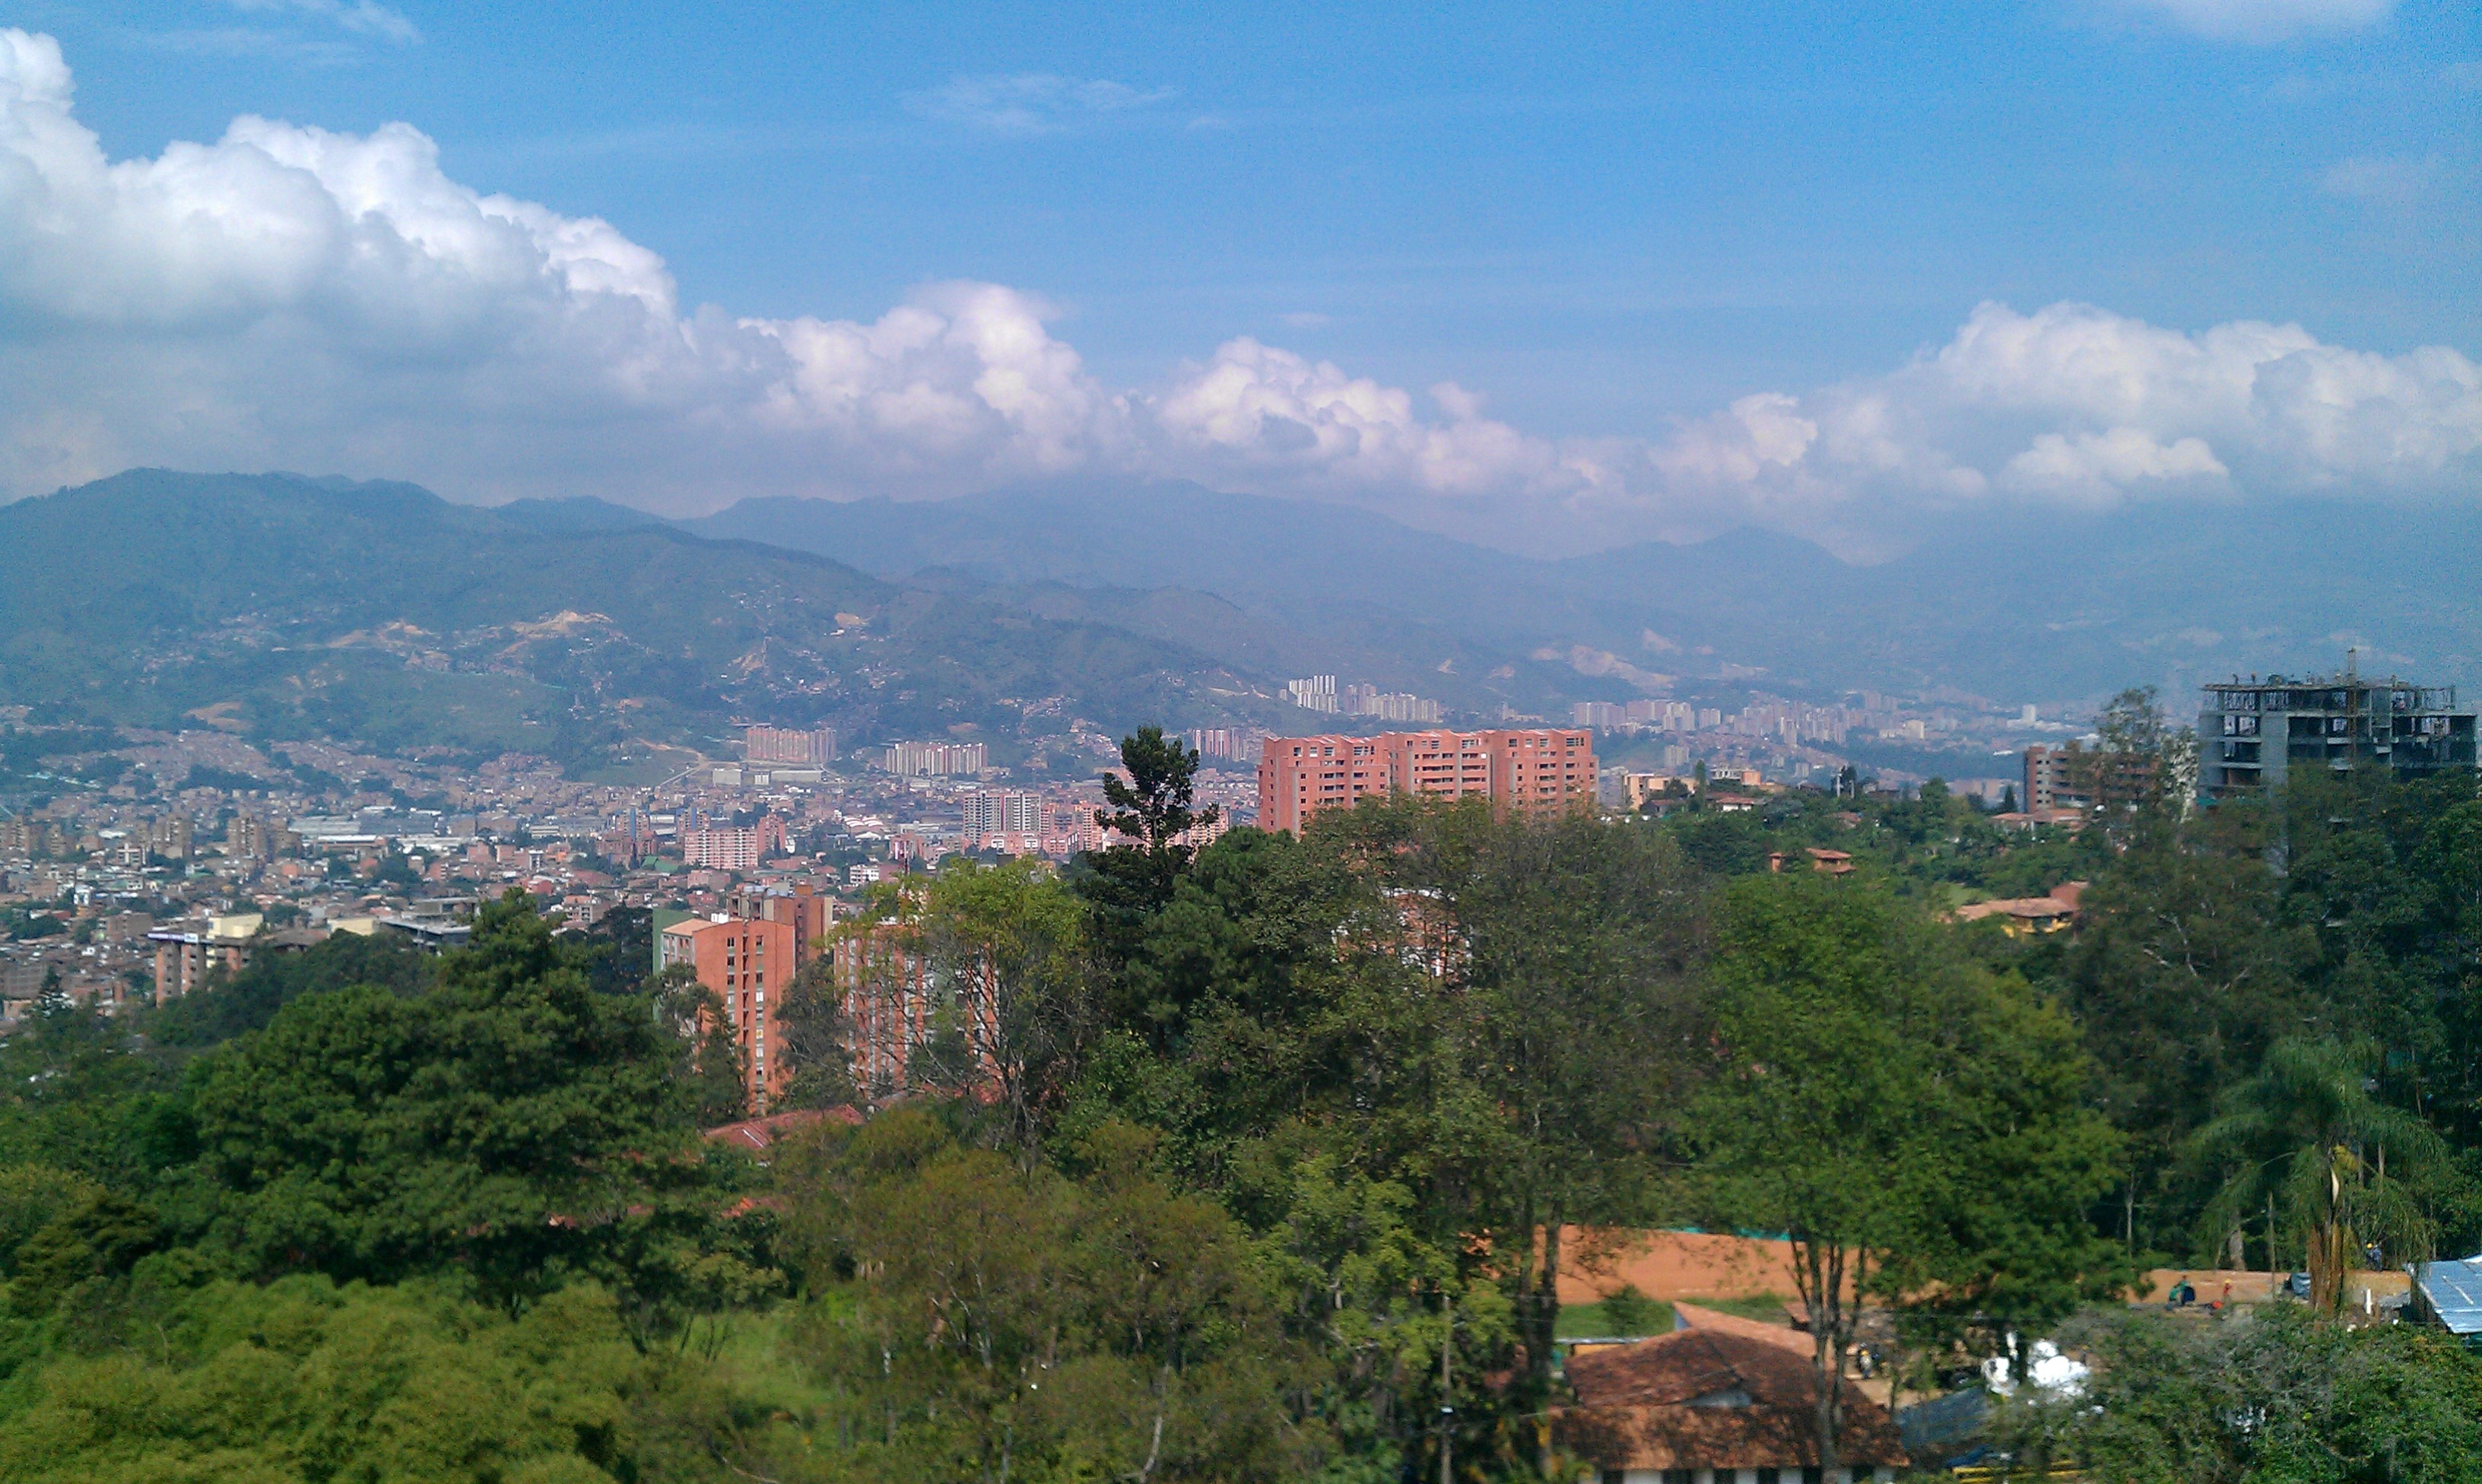
landscape, tree, nature, mountain, architecture, sky, sun, skyline, photography, hill, town, building, city, urban, valley, mountain range, cityscape, panorama, downtown, village, environment, tower, tranquil, scenic, scenery, weather, landmark, metropolitan, cloudscape, outdoors, clouds, buildings, metropolis, colombia, meteorology, rural area, medellin, aerial photography, geographical feature, human settlement, mountainous landforms